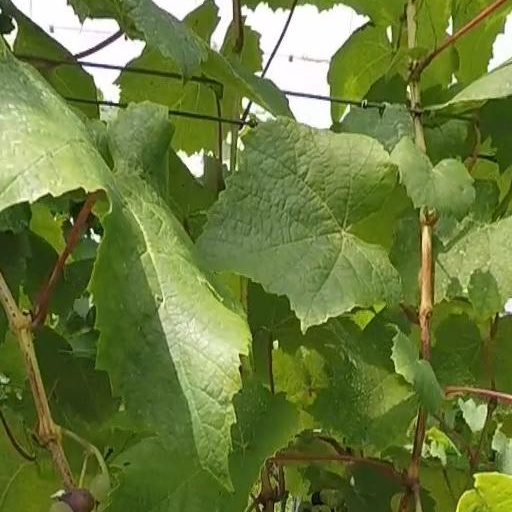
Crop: grape